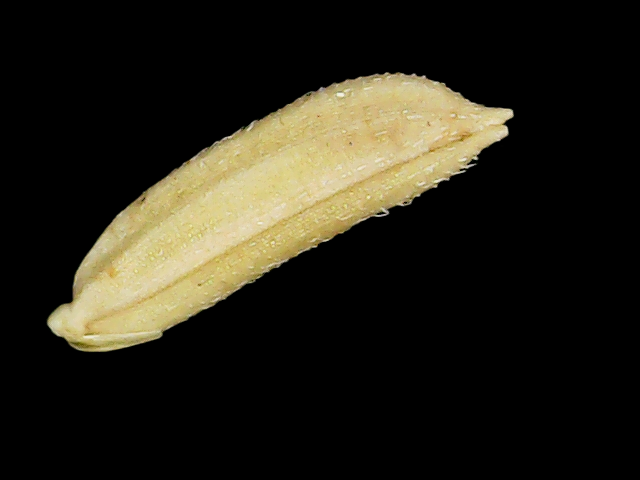
Rice variety: Binadhan21